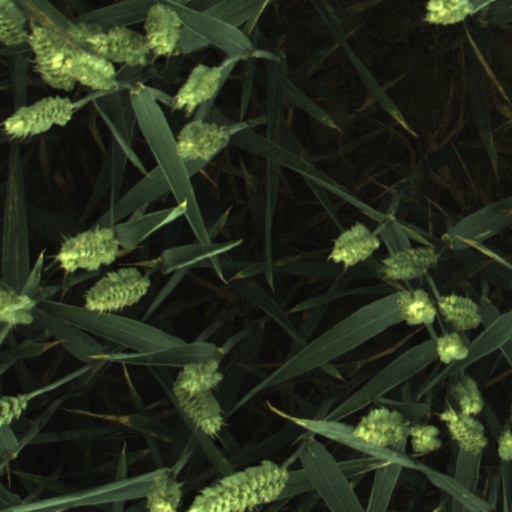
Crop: wheat